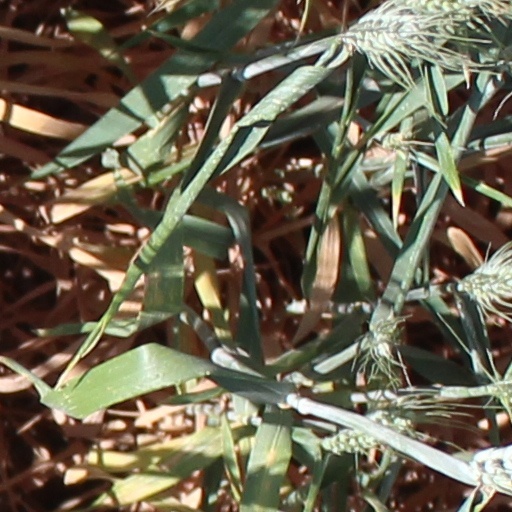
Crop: wheat